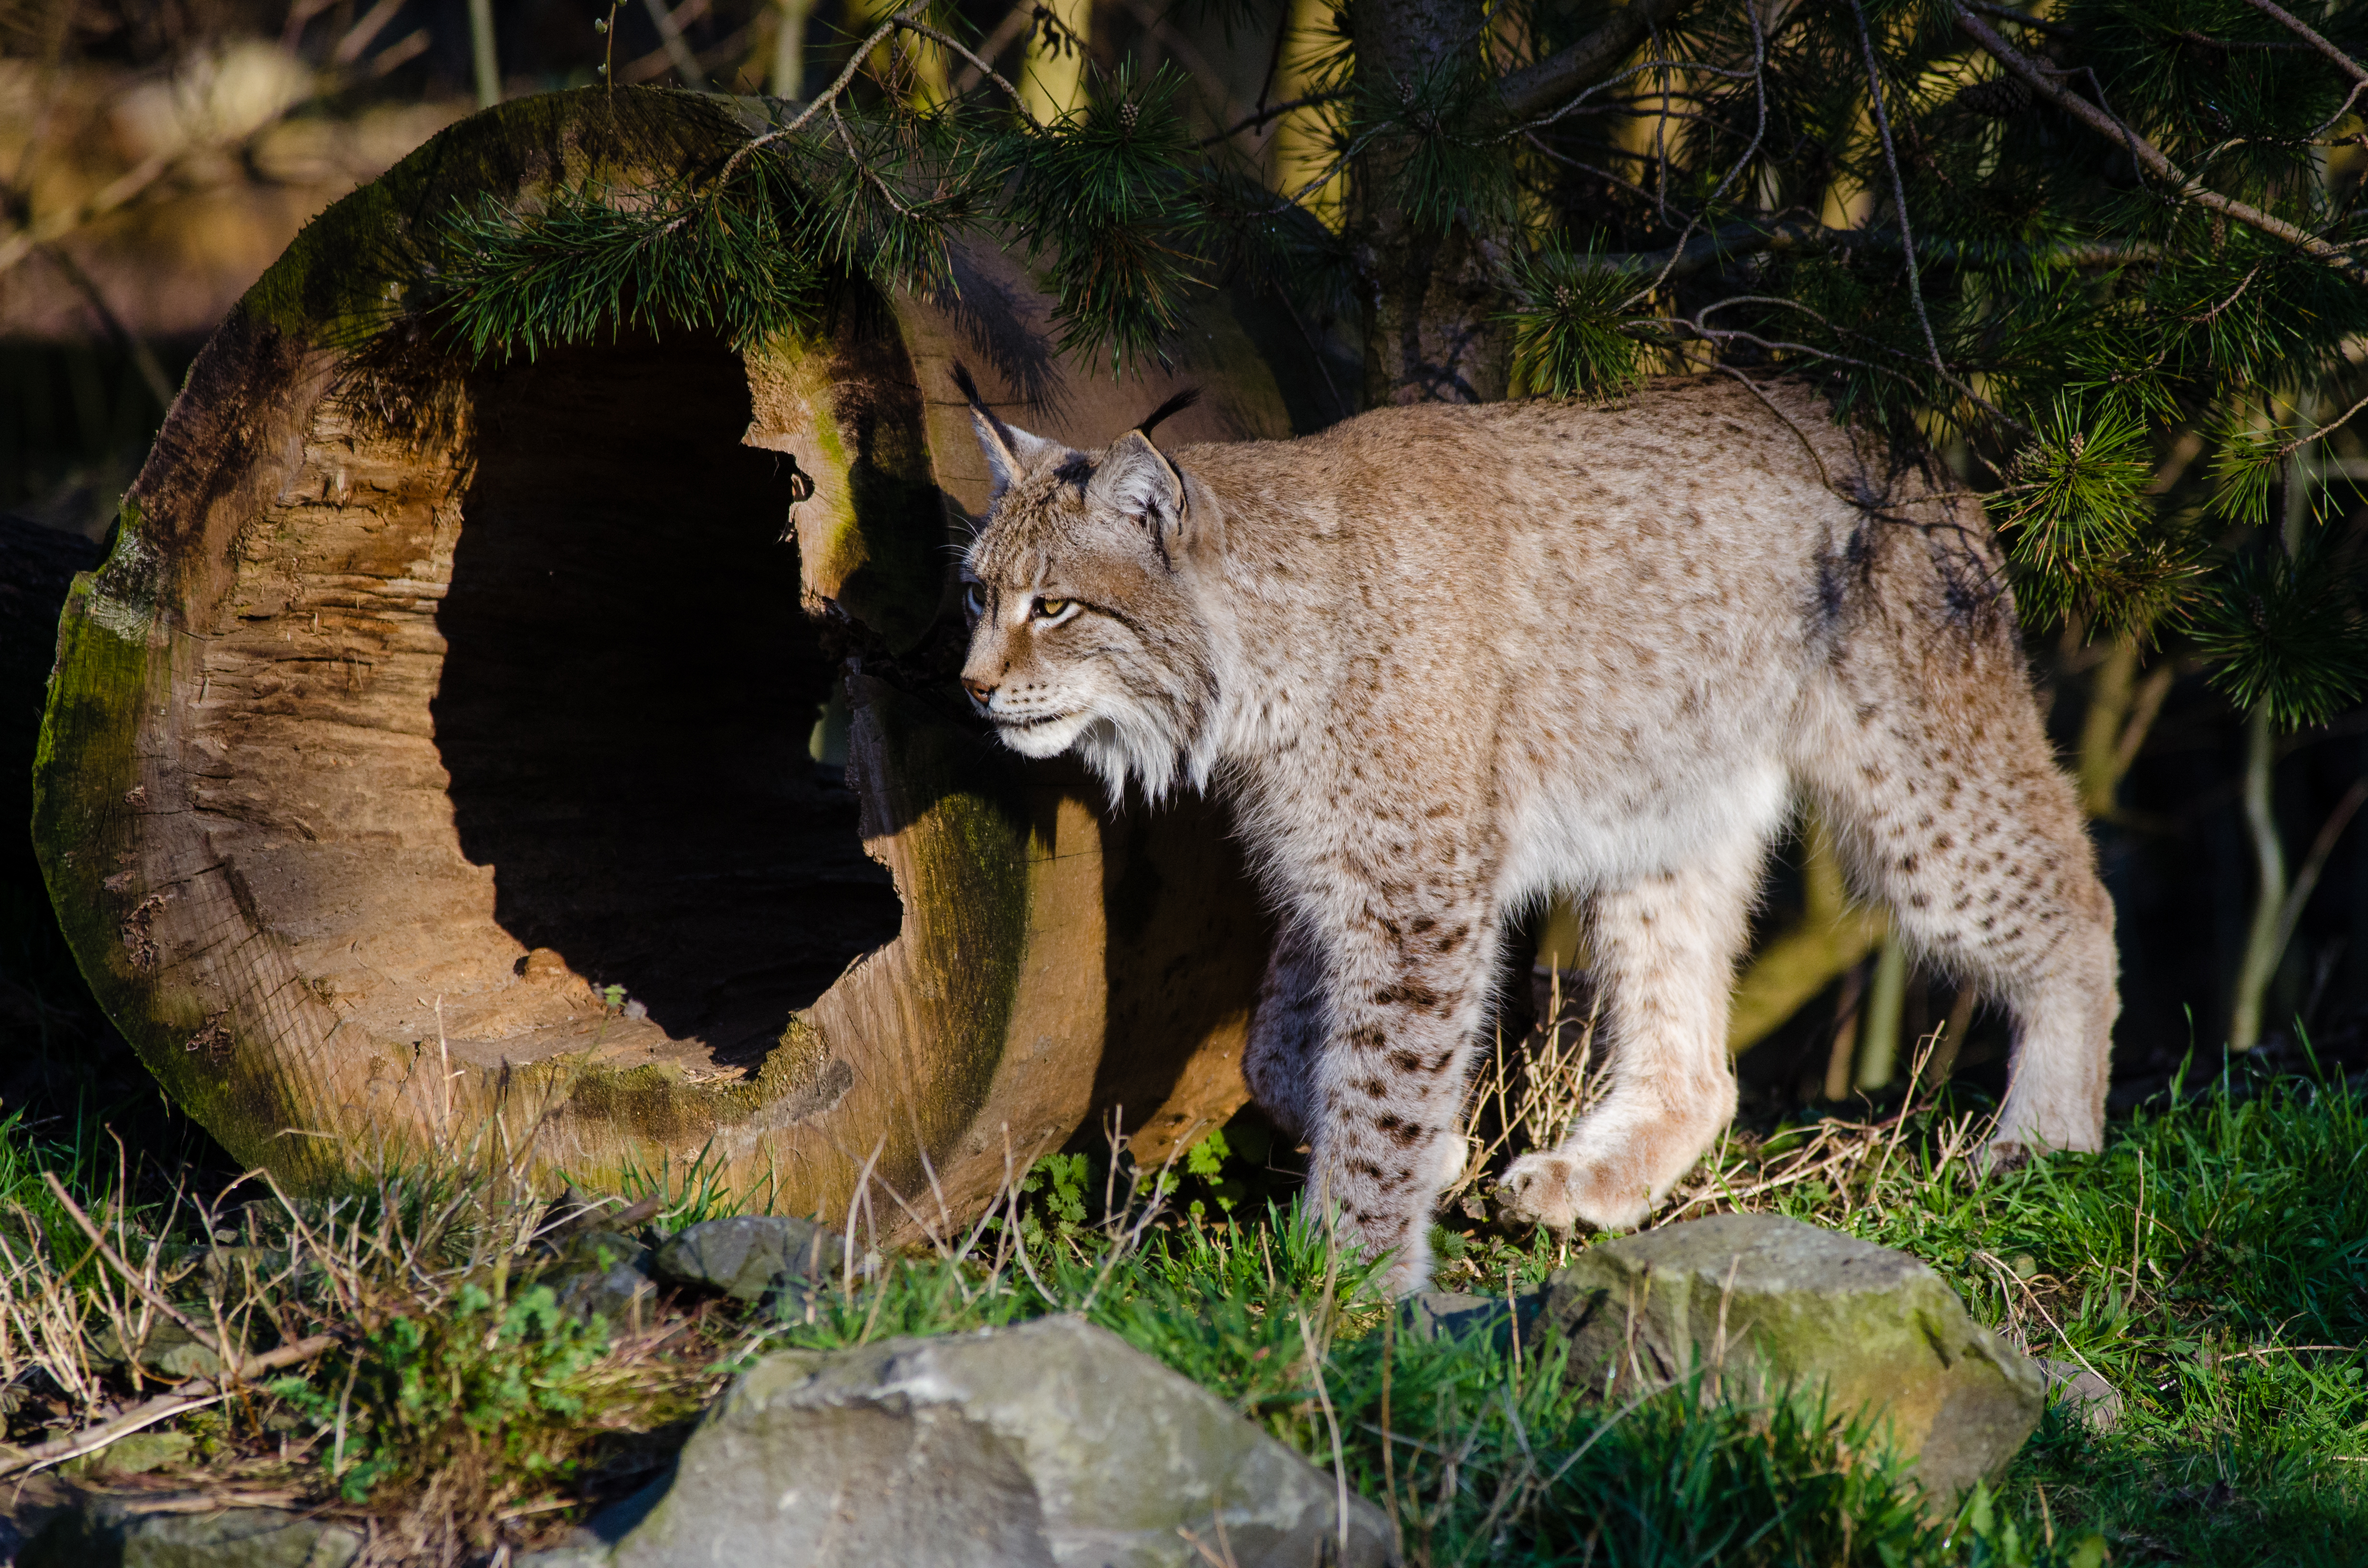
wildlife, zoo, cat, feline, mammal, nikon, fauna, ears, vertebrate, germany, deutschland, katze, d7000, tierpark, ohren, lynx, luchs, bobcat, wild cat, small to medium sized cats, cat like mammal